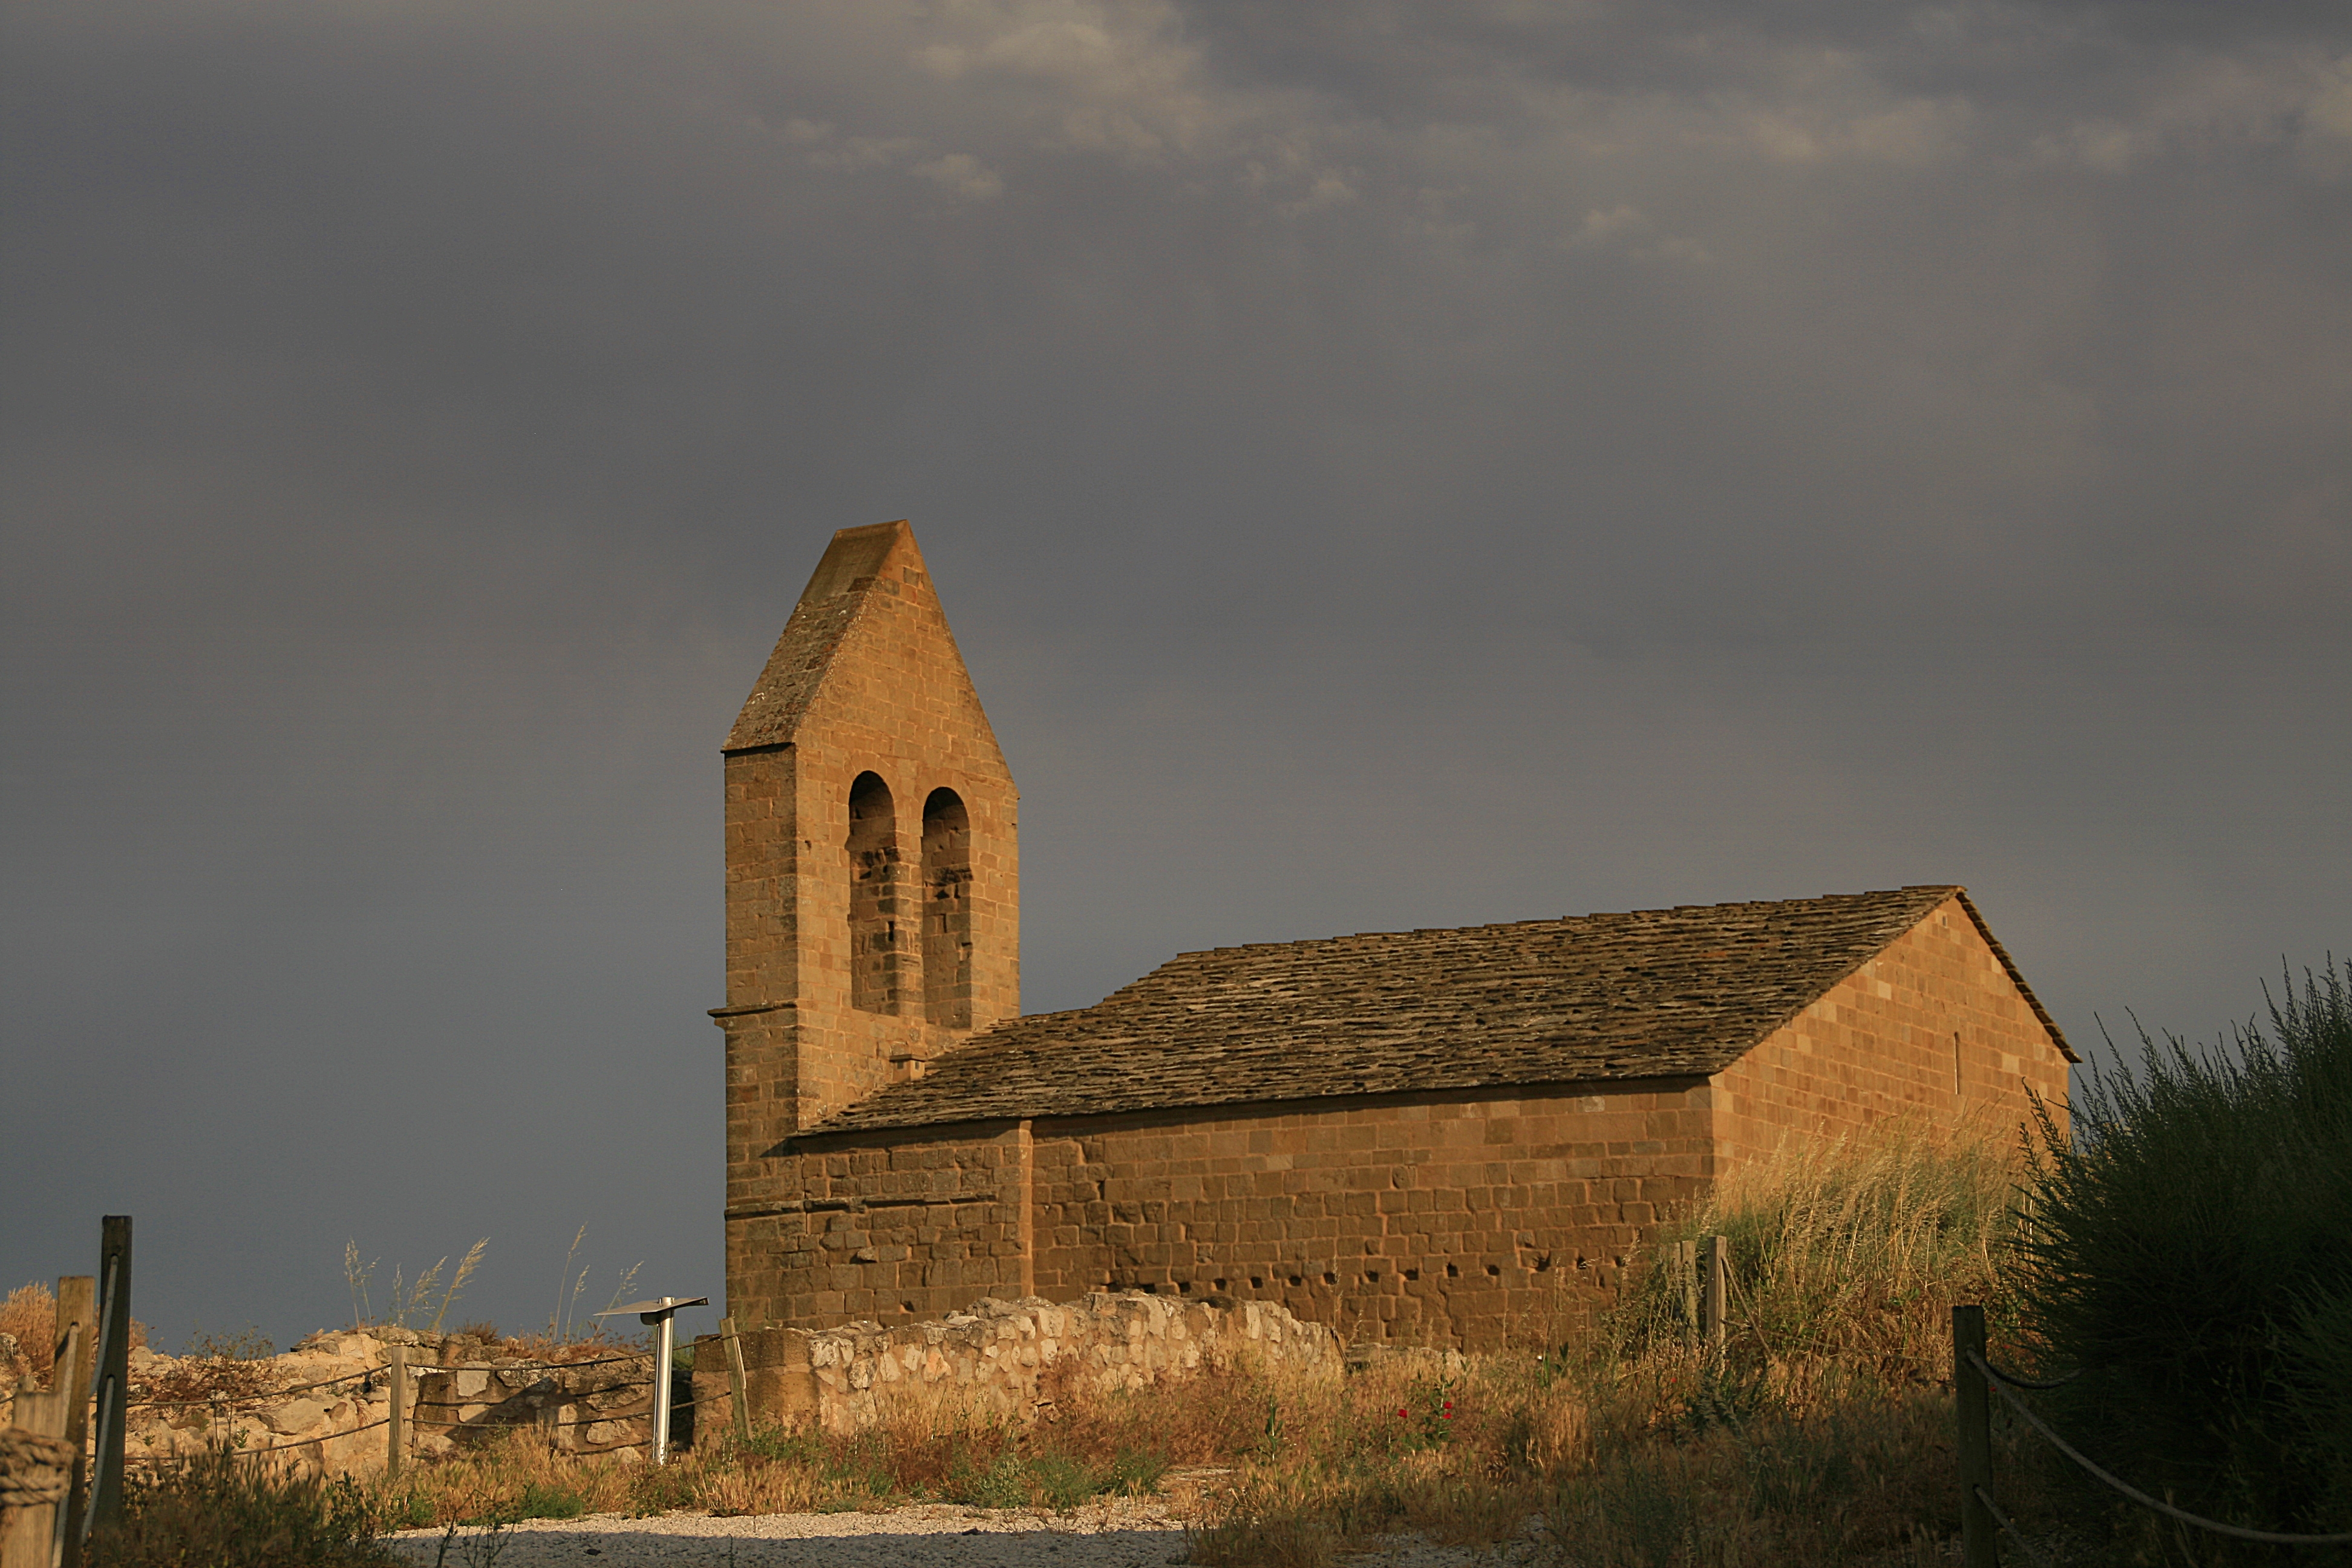
landscape, sky, house, hill, building, evening, tower, church, chapel, place of worship, santamariadeoliva, rural area